1 Regiment Army Air Corps

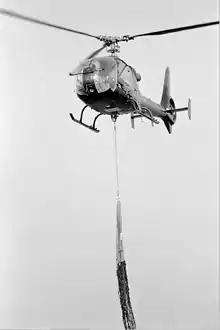
One Gazelle of 1 Reg in 1981.

Until 1993 the regiment was based at Tofrek Barracks with 651 & 652 Squadrons using a mix of Westland Lynxs and Westland Gazelles. Previously, RHQ was located at Verden along with 651 Sqn AAC whilst 658 Sqn AAC was located at St Georges Barracks in Minden.